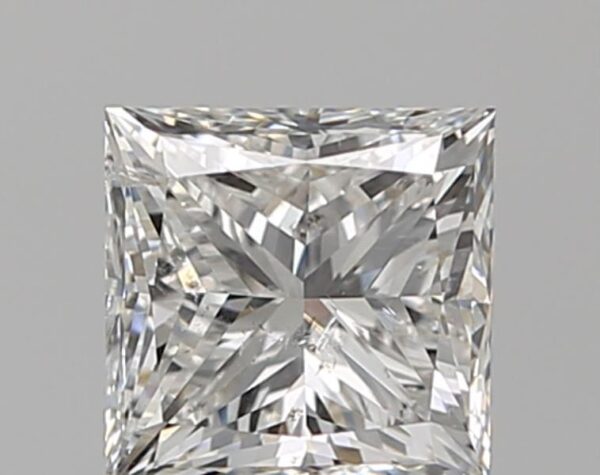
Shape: princess
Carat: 1
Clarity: SI2
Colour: G
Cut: EX
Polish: EX
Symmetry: GD
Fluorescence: N
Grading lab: GIA
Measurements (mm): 5.24 x 5.06 x 4.02